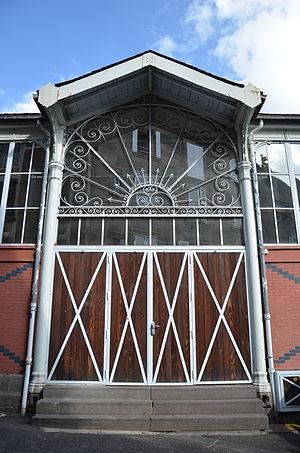
Halle (Inscrit) This building is indexed in the Base Mérimée, a database of architectural heritage maintained by the French Ministry of Culture,